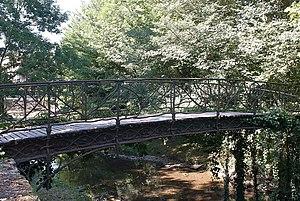
Pont menant au Jardin Anglais de Vesoul
L'Histoire des voies urbaines de Vesoul retrace les principaux monuments, dates et événements liés aux rues, places, ponts du centre-ville de Vesoul.
Le Jardin anglais est un jardin public situé dans le quartier du Stade à Vesoul, préfecture du département de la Haute-Saône. Aménagé en 1863 par l'architecte paysagiste Brice Michel, l'espace vert subit plusieurs modifications depuis cette dernière date jusqu'à ce qu'il soit dessiné en jardin à l'anglaise en 1976.